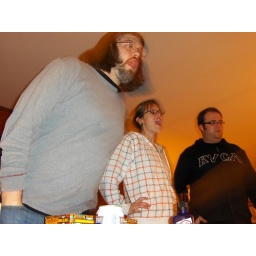
labor day weekend at the lake house in bridgman, michigan with 17 of our closest friends :D